Neiwan railway station

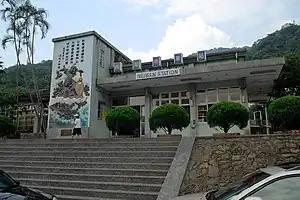

Neiwan is a railway station on the Taiwan Railways Administration Neiwan line located in Hengshan Township, Hsinchu County, Taiwan.